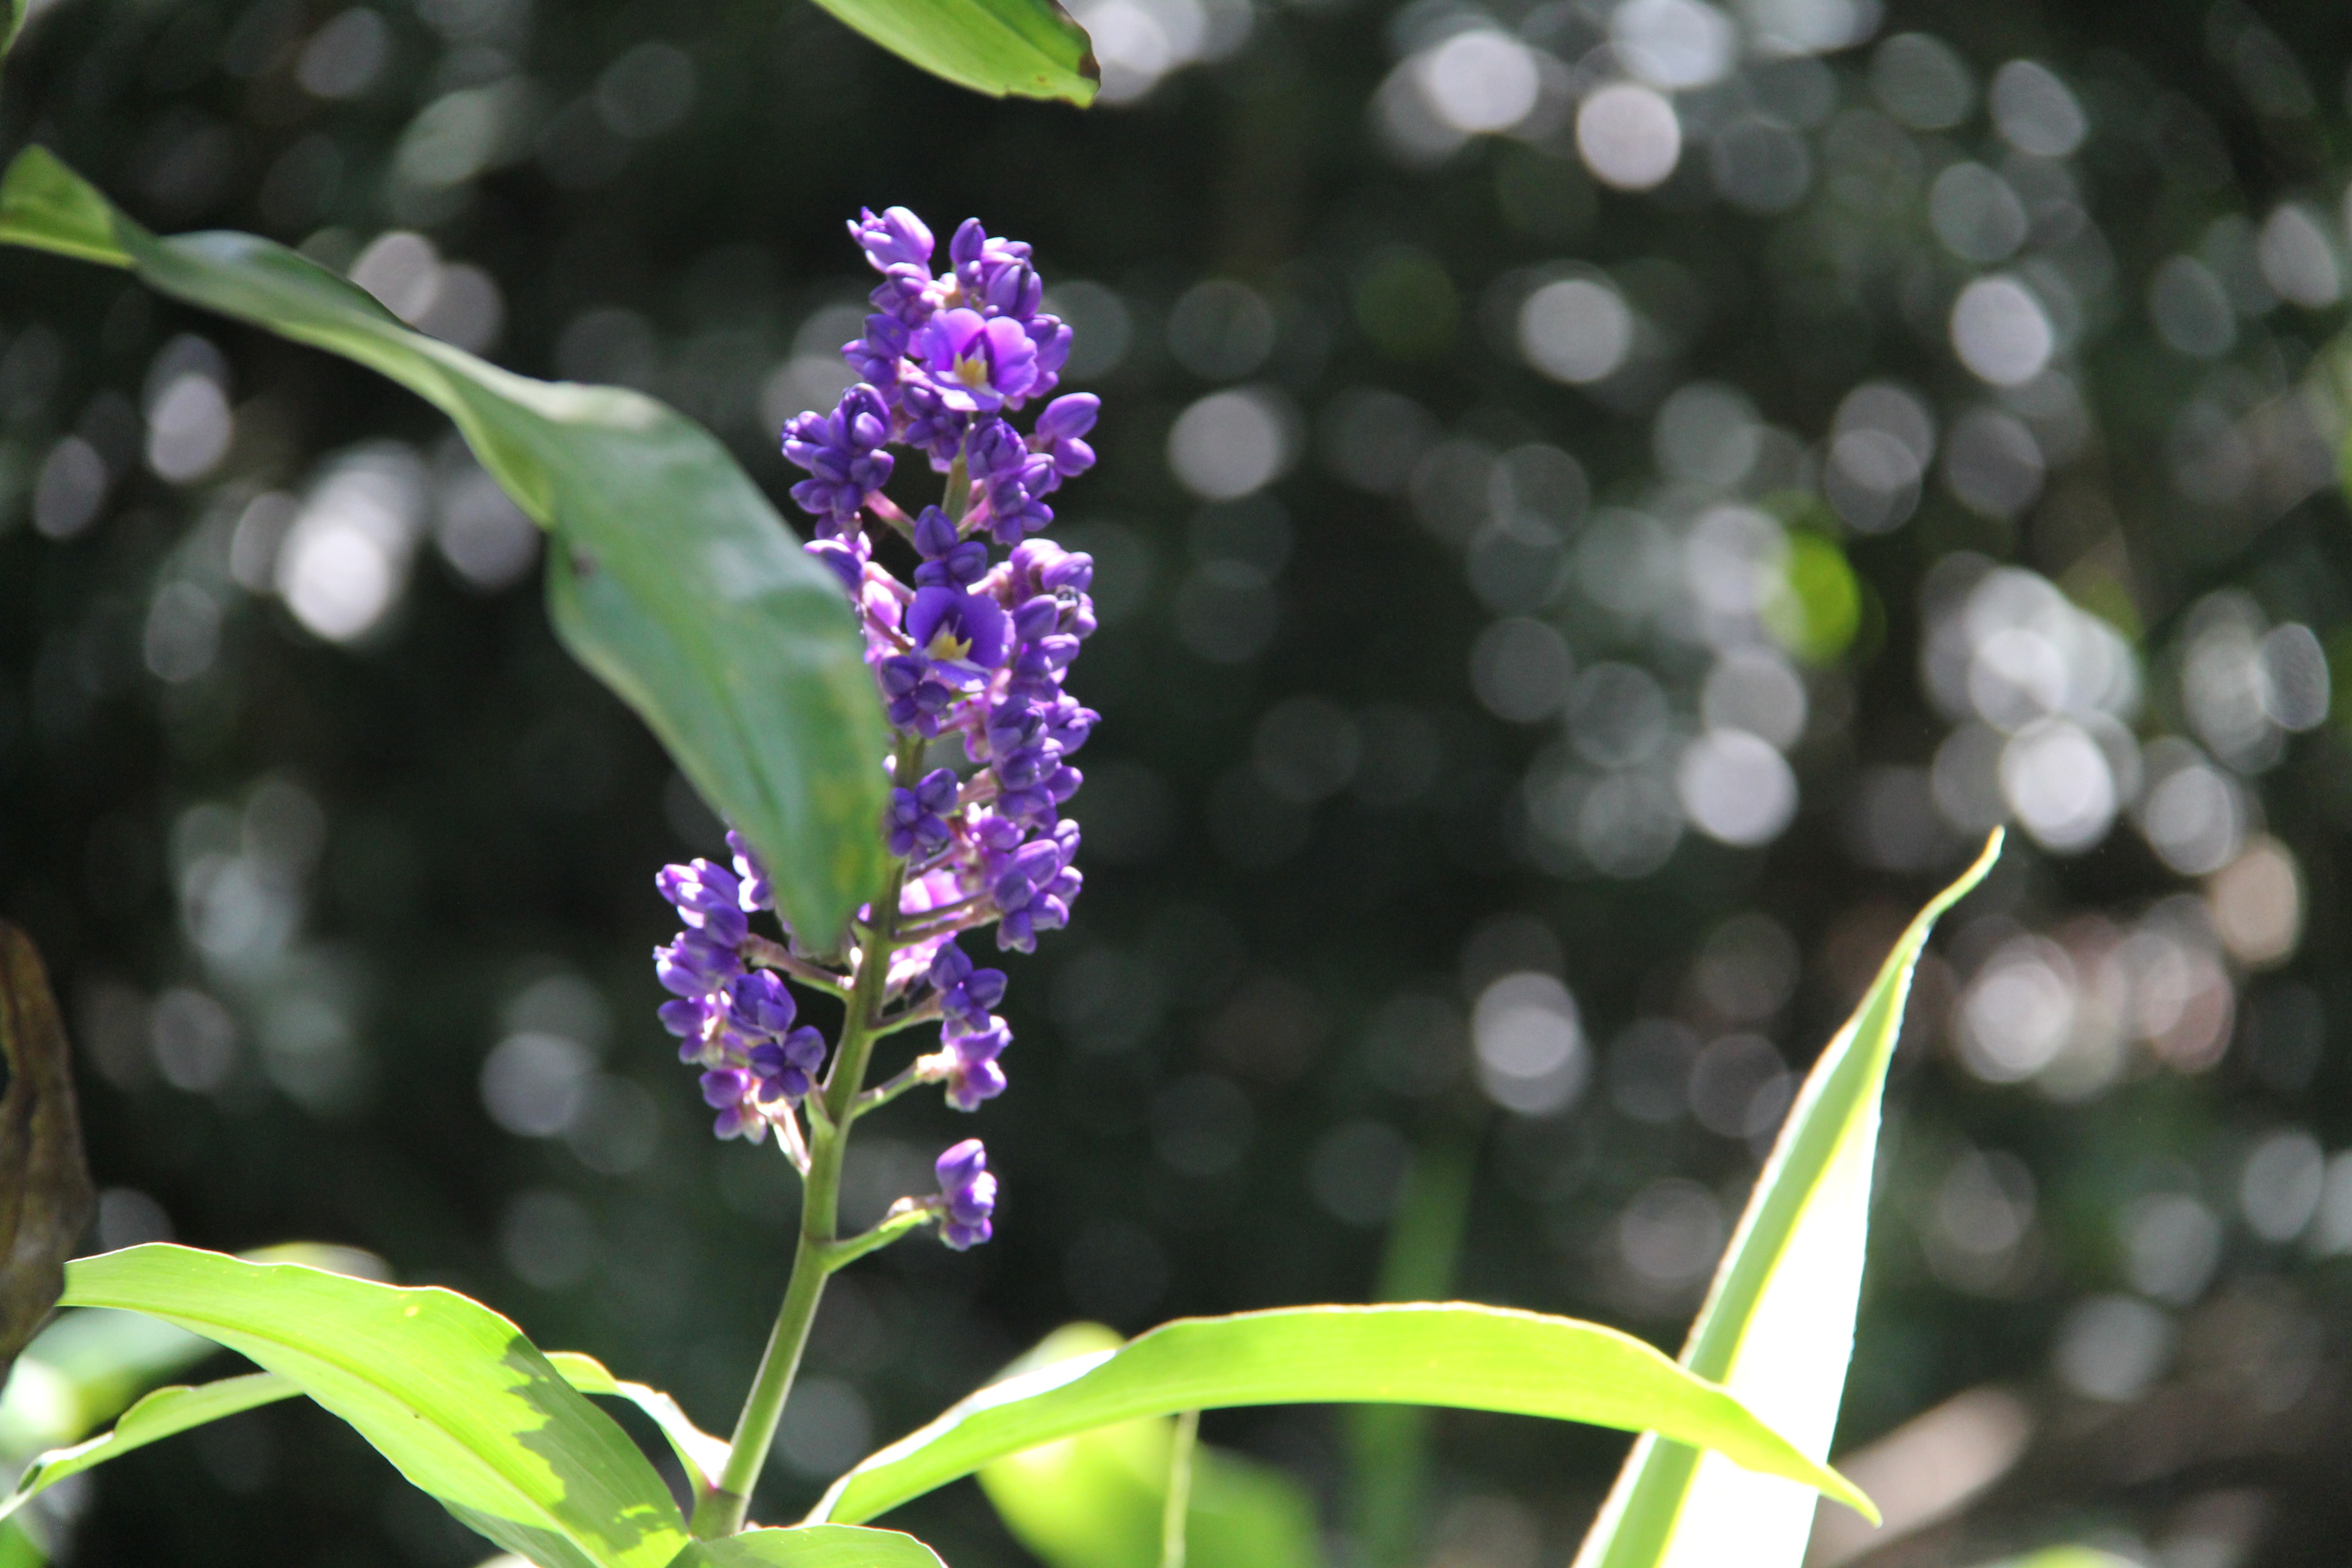
nature, blossom, plant, leaf, flower, purple, petal, bloom, summer, floral, spring, green, tropical, natural, botany, hawaii, garden, flora, botanical, orchid, wildflower, purple flower, macro photography, flowering plant, land plant, hawaiian flower, hawaiian flora